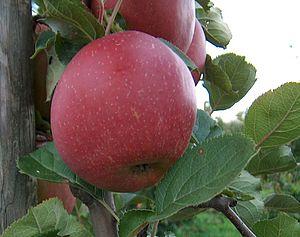
La Belle de Boskoop ou Belle de Boscoop est une variété de pomme qui, comme son nom l'indique, est originaire de Boskoop, aussi écrit Boscoop aux Pays-Bas où elle naquit en 1856.